John F. Haley

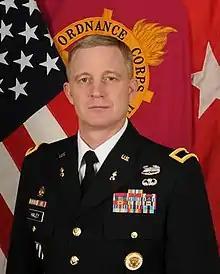
Brigadier General John F. Haley

Brigadier General John F. "Jack" Haley is a retired general officer in the United States Army and served as the 38th Chief of Ordnance and Commandant of the U.S. Army Ordnance School at Fort Lee, Virginia.